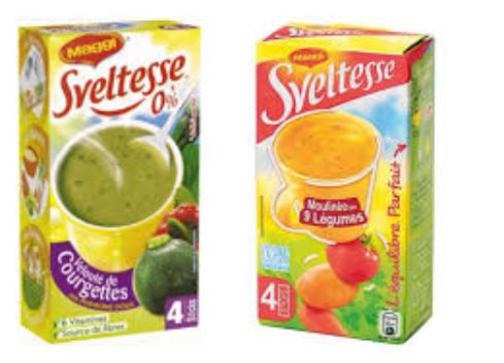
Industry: Food